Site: brandenburg
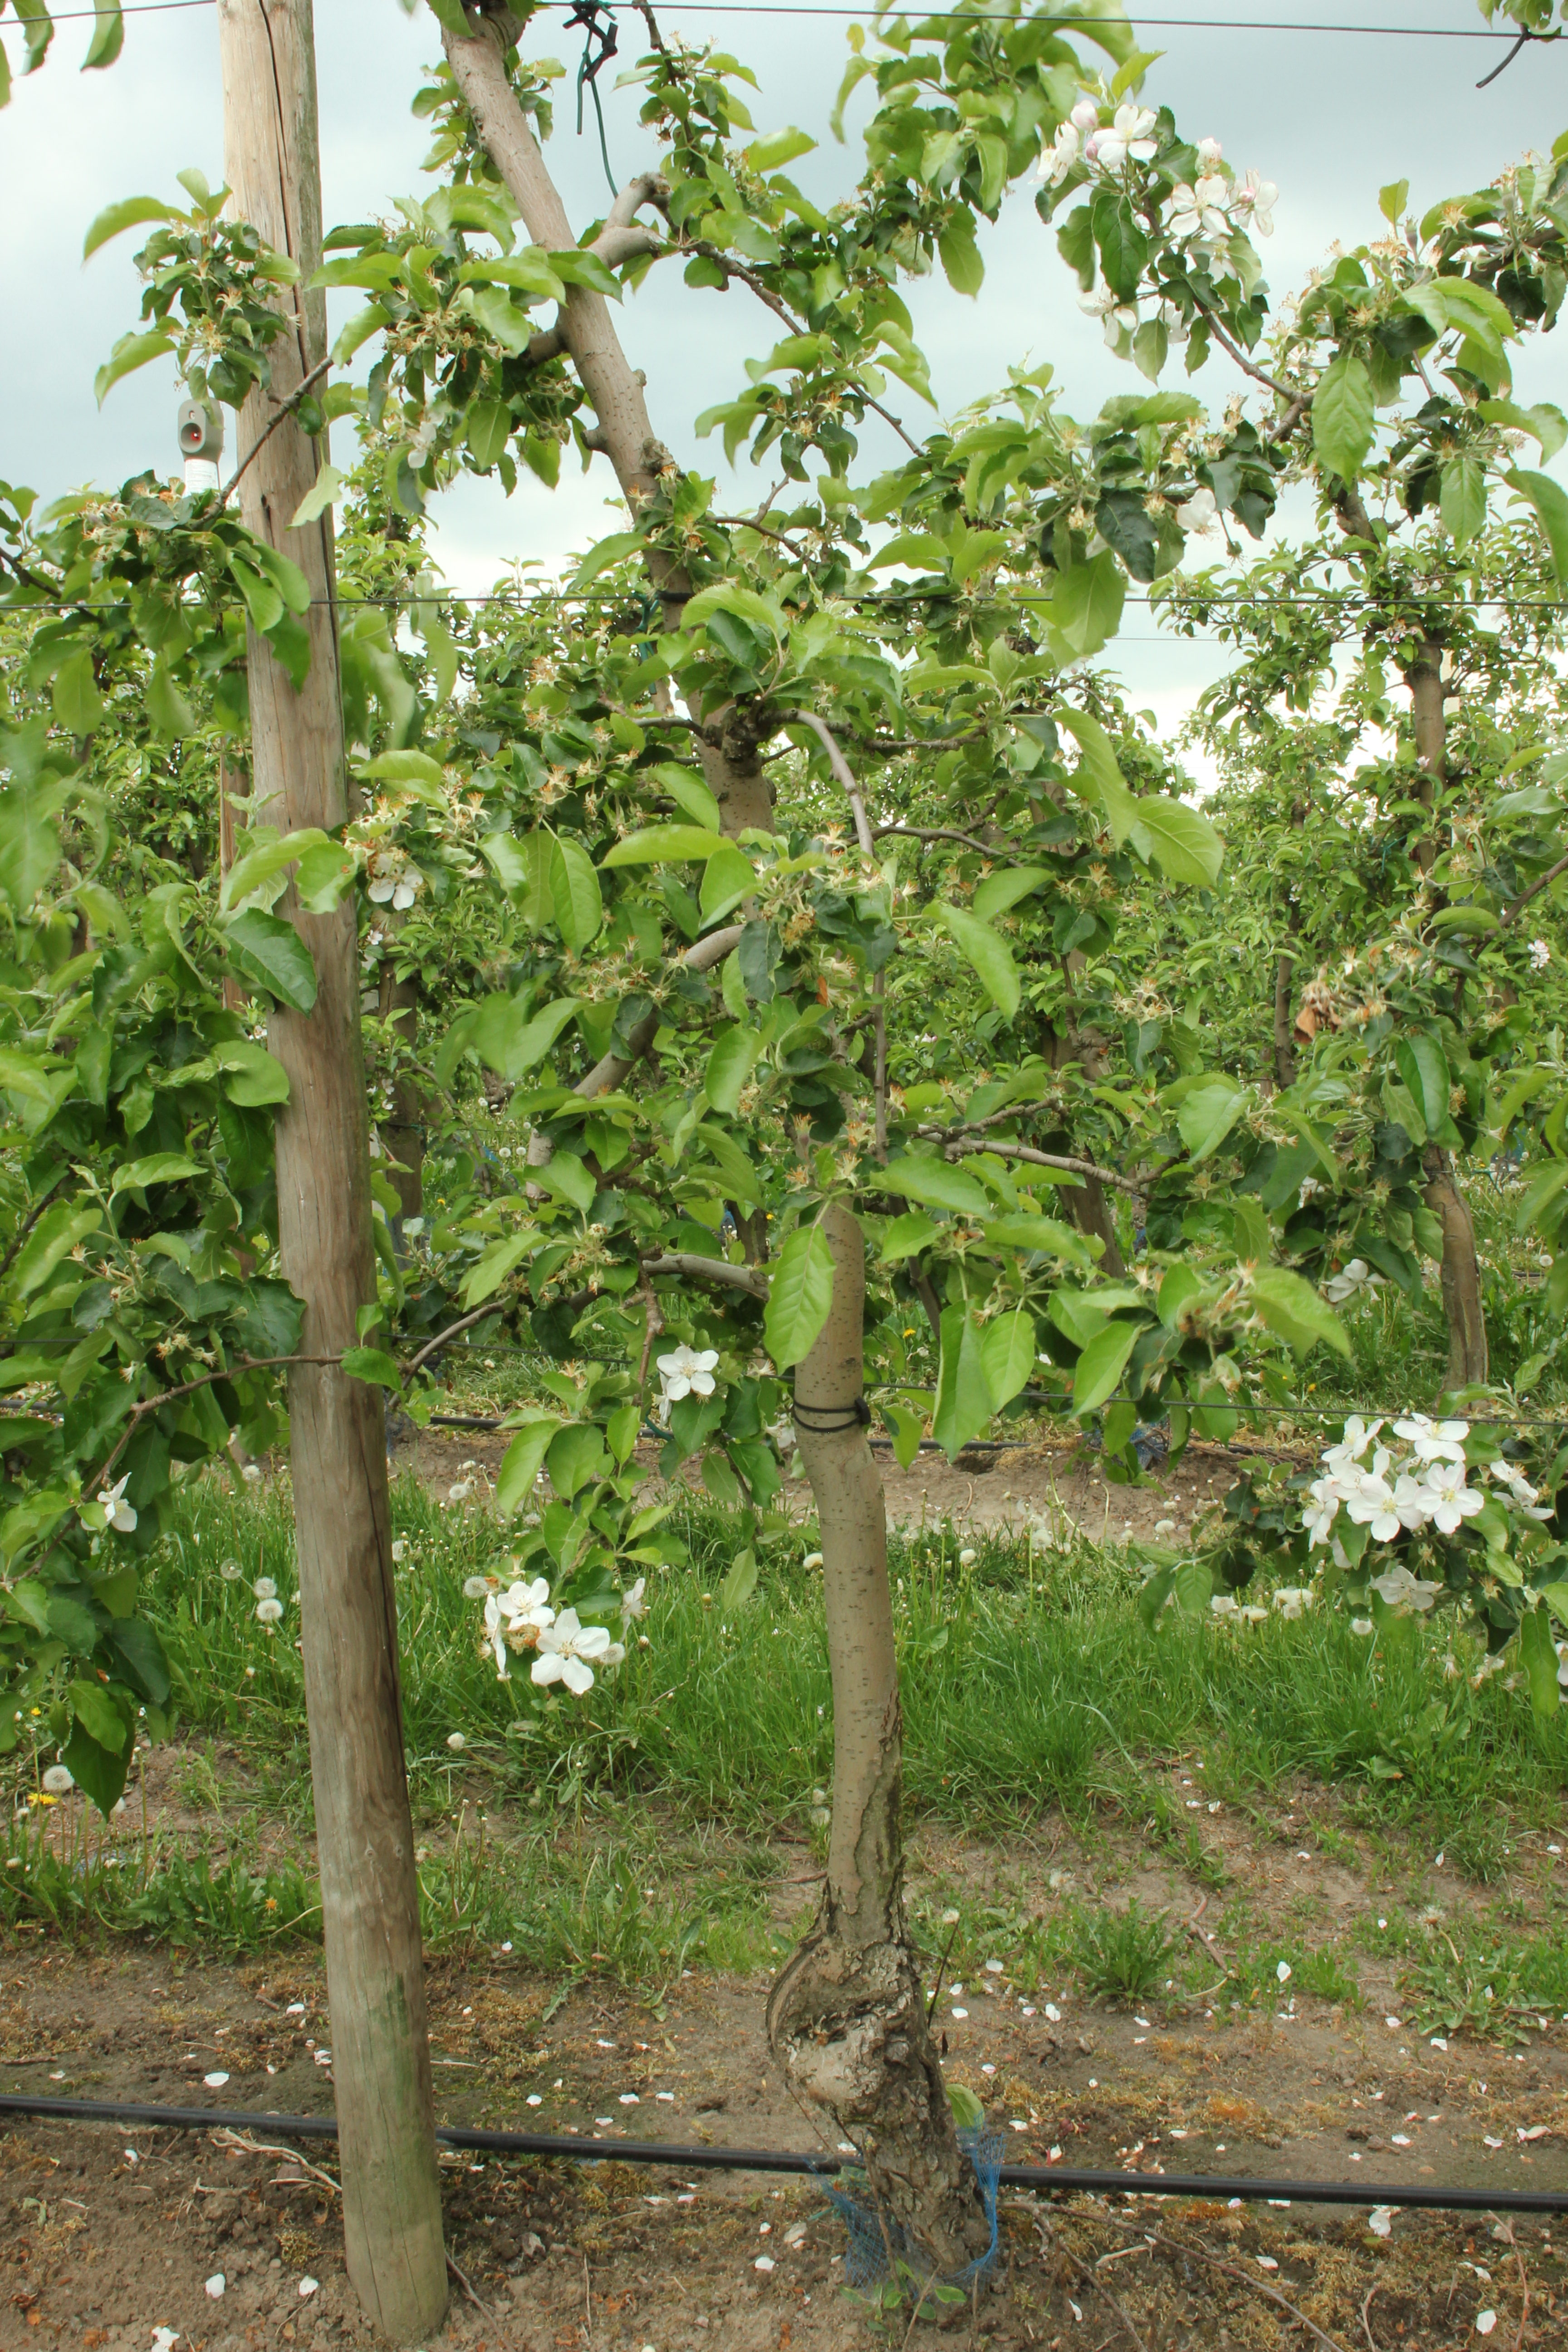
Growth stage (BBCH 67): Flowering